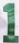
Number: 1